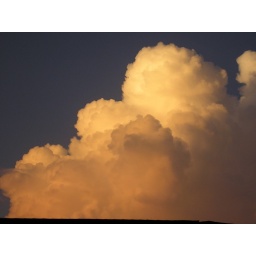
Looking south over my house at about 04:45. Zoomed in on cloud top.